Moravian Wallachia

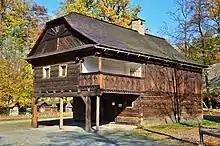
Wallachian vernacular architecture: open-air museum (skansen) in Rožnov pod Radhoštěm.

The population is traditionally pastoralist. Although animal husbandry was long associated with agriculture practiced in the lowlands adjacent to the Western Carpathians, the Vlach methods and associated rituals of sheep and goat tending were unique and newly introduced by them, as were the introduction of grazing in the highlands and the emphasis upon the production of milk and cheese (bryndza), with other specific words like košár or kotár - sheep enclosure, čutora - water bottle, fujara - shepherd’s flute with a specific melancholic sound, koliba - cottage for shepherds, and bača - head shepherd entering the local language. The "Vlach" dress are still important elements of the ethnography of the Czech Republic, Slovakia and Poland. The music of the area is thought to have been influenced by the Vlachs (e.g. see Lachian Dances), but it also represents a locally vibrant mixture of Vlach with Slovak, Czech, German, and Polish music cultures from the Tatras and Morava valley.